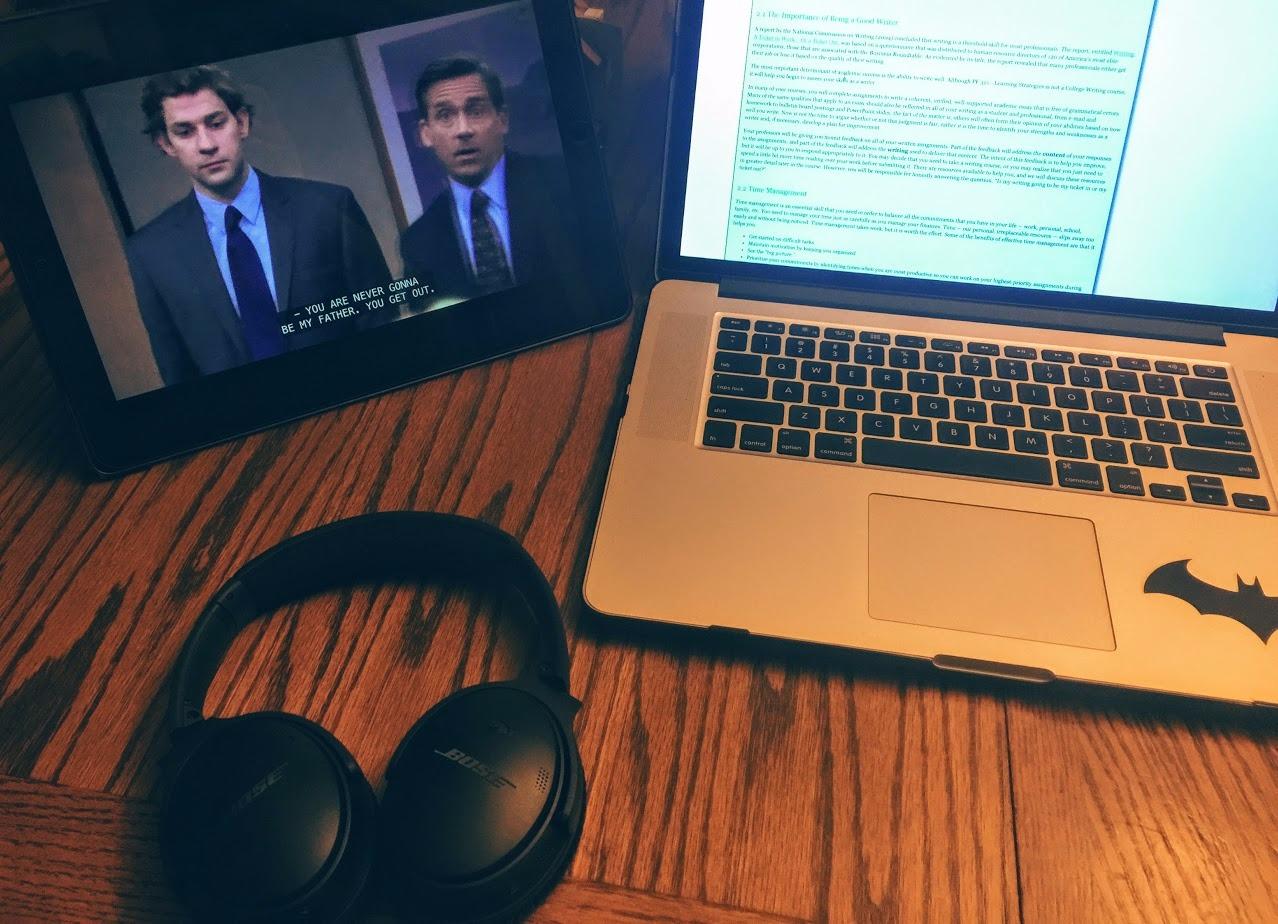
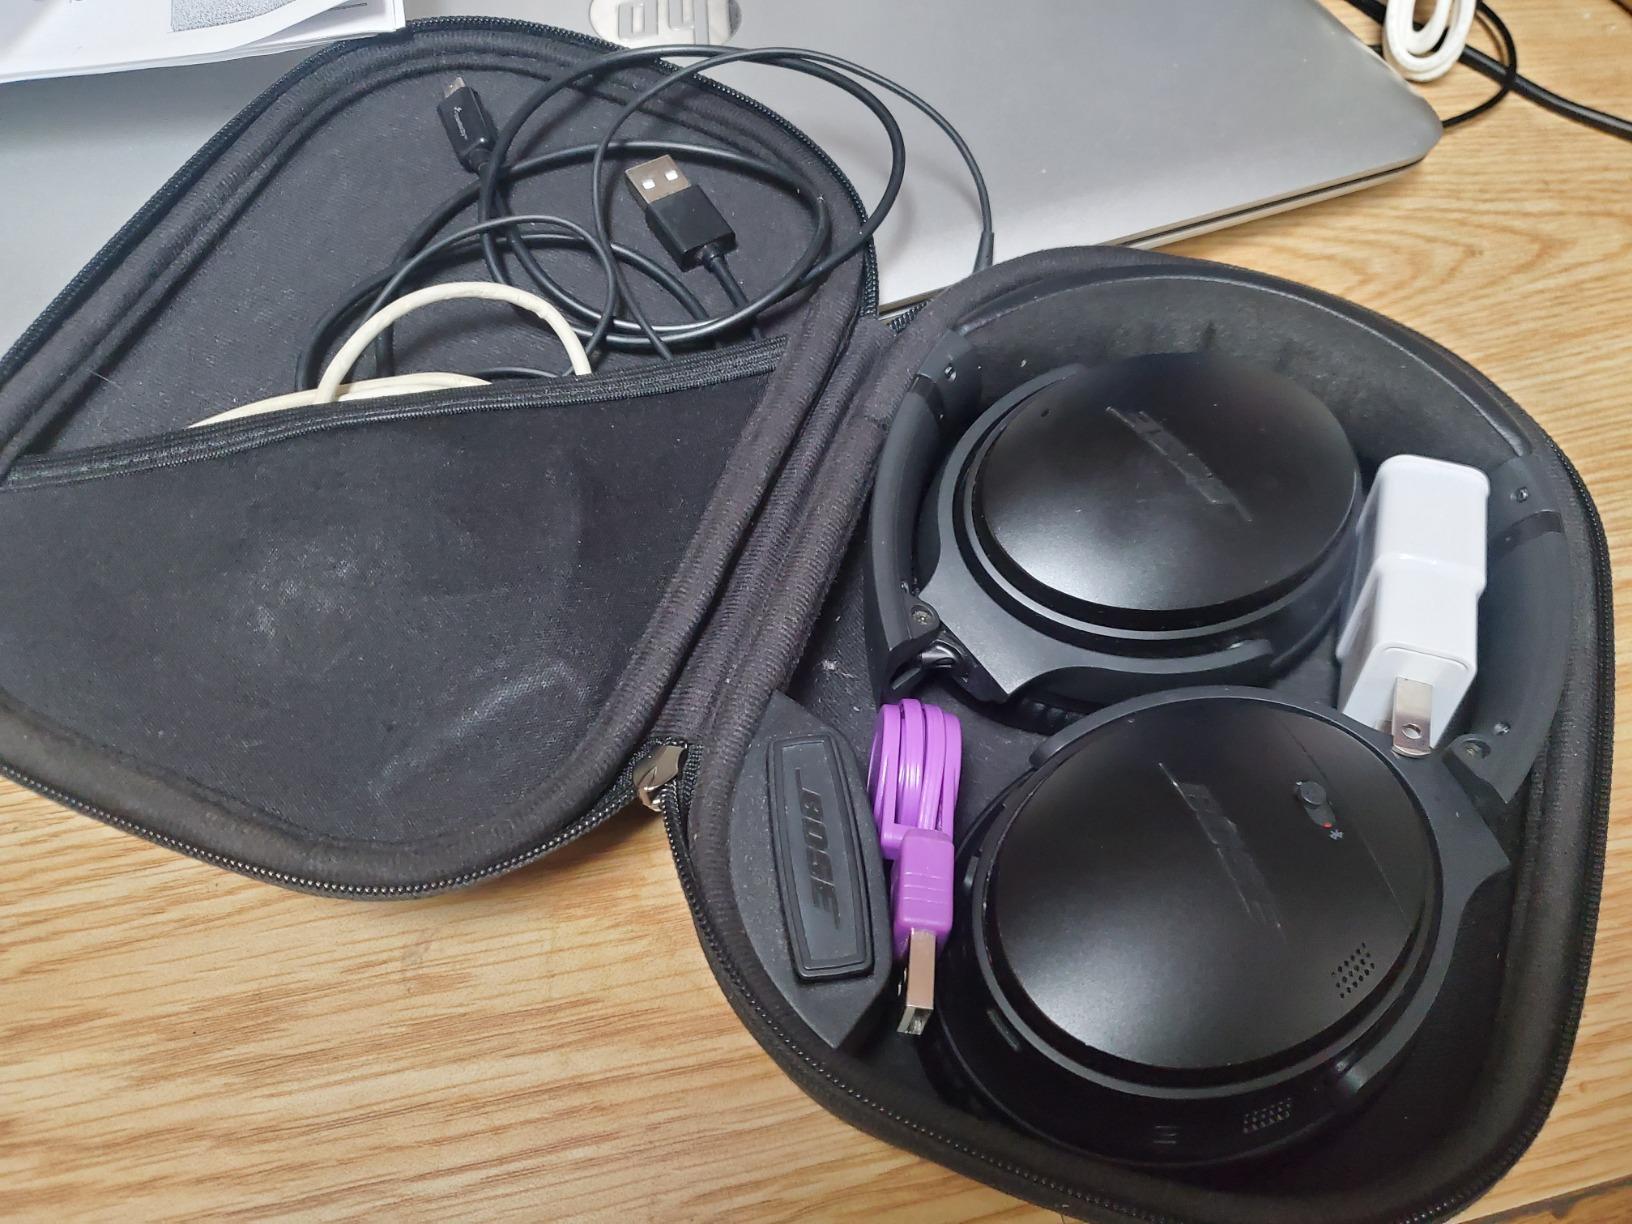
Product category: headphones
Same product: yes